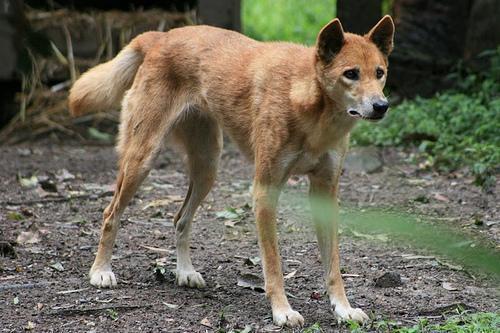
dingo